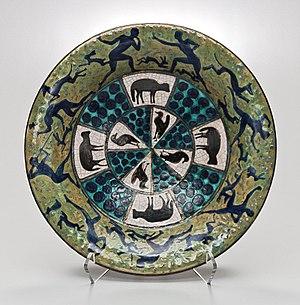
André Metthey dit André Méthey est un céramiste français né à Laignes, le 4 juin 1871 et mort le 31 mars 1920 à Asnières-sur-Seine.